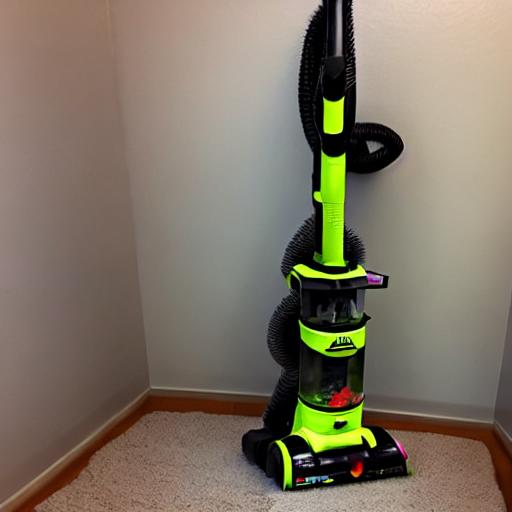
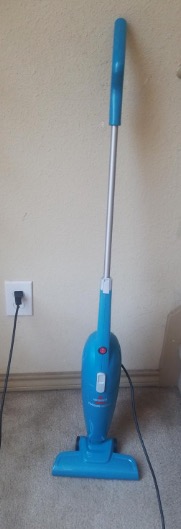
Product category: items_vacuum
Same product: no